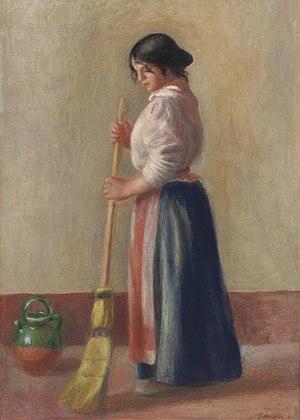
La Balayeuse, Renoir 1899
Pierre-Auguste Renoir dit Auguste Renoir, né à Limoges le 25 février 1841 et mort au domaine des Collettes à Cagnes-sur-Mer le 3 décembre 1919, est l'un des plus célèbres peintres français.